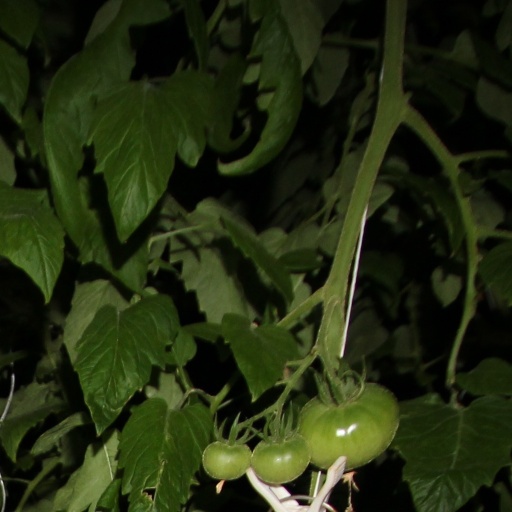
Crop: tomato